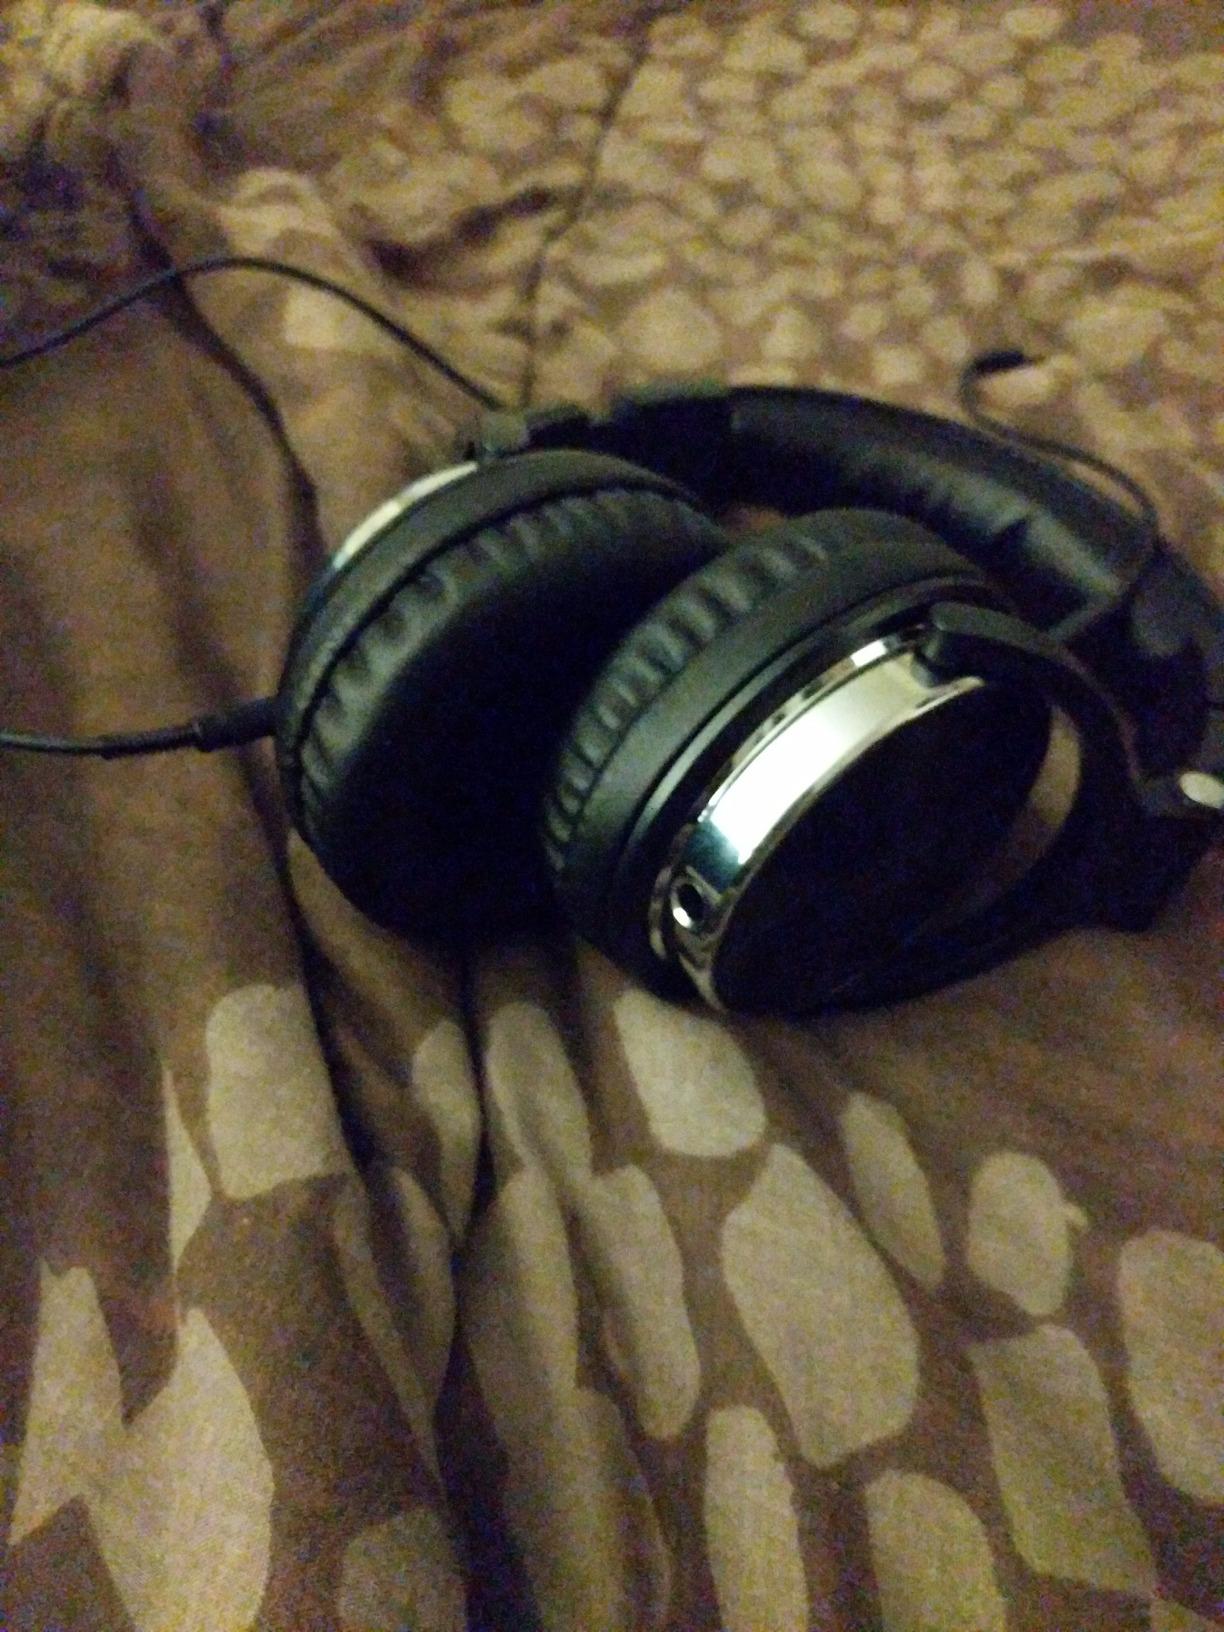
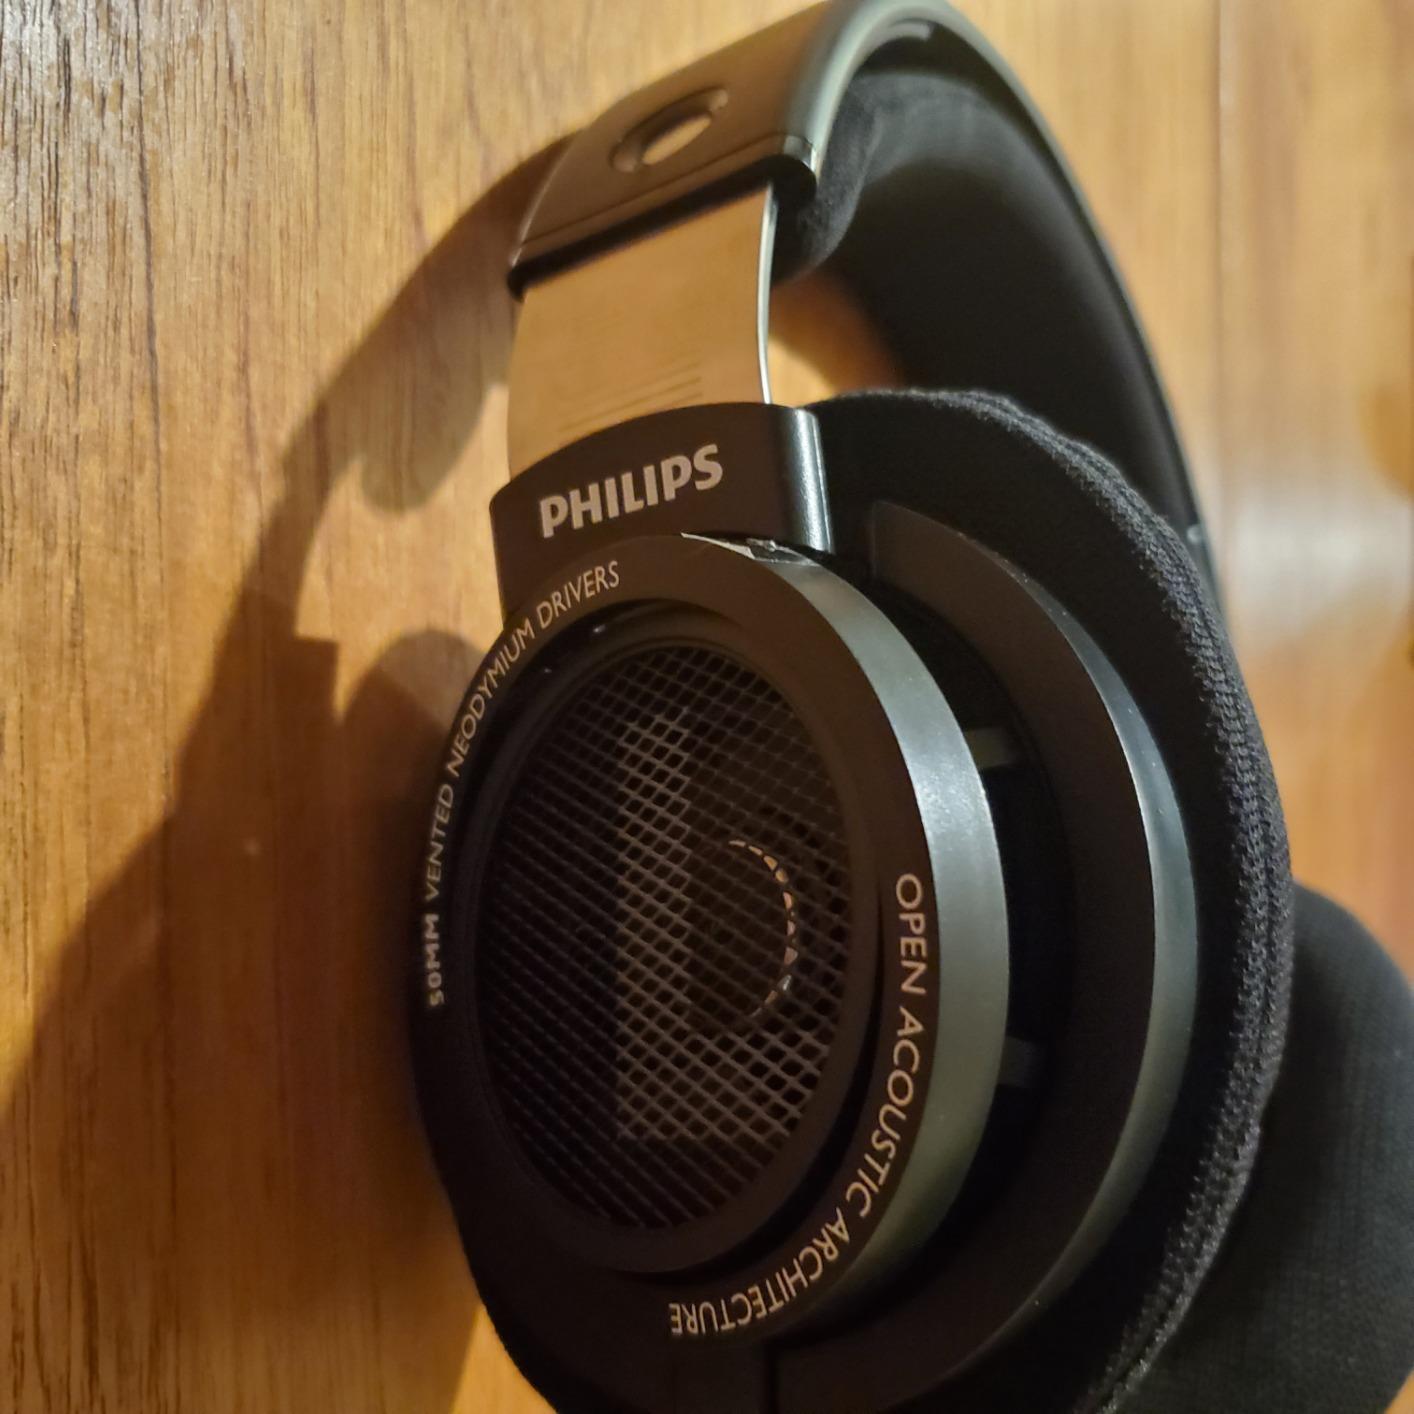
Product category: headphones
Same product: no